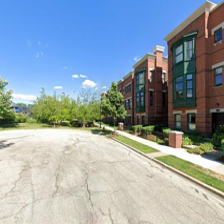
Label: streetView